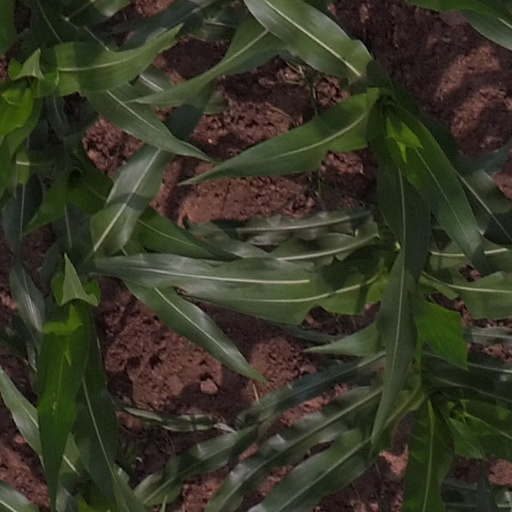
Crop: maize; corn